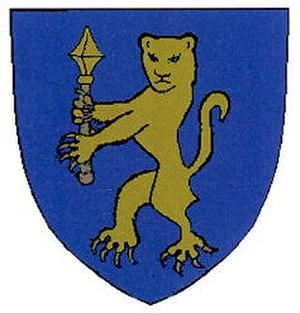
Spillern est une commune autrichienne du district de Korneuburg en Basse-Autriche.